Butcher's Crossing

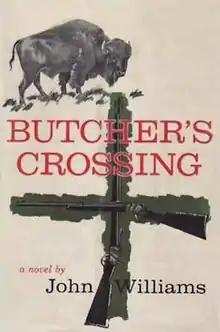
First edition cover

Butcher's Crossing is a western novel by John Williams, originally published in 1960. The story follows William Andrews, a young Harvard student who leaves his life behind to explore the American West. The book begins and ends in the fictional frontier town of Butcher's Crossing, Kansas, in the early 1870s, where Andrews joins a buffalo-hunting expedition. He and the people he meets along the way must confront and survive the brutal realities of nature in their attempts to get buffalo hides to sell. Along the way, Andrews contemplates his purpose in life with respect to nature, specifically through the influence of Ralph Waldo Emerson.